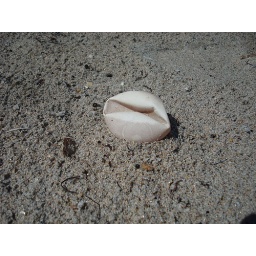
Loggerhead turtle egg from a nest destroyed by beach erosion.